Glen Rose, Texas

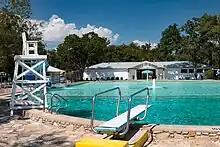
Oakdale Park

Local parks include the Big Rocks Park on the banks of the Paluxy River, Paluxy Heritage Park, and Oakdale Park, which is listed on the National Register of Historic Places.